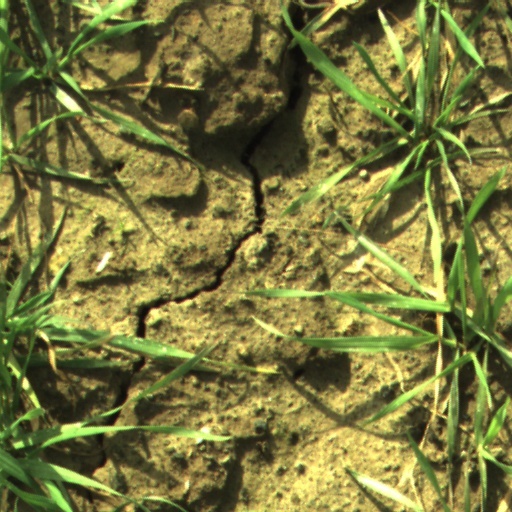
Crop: wheat